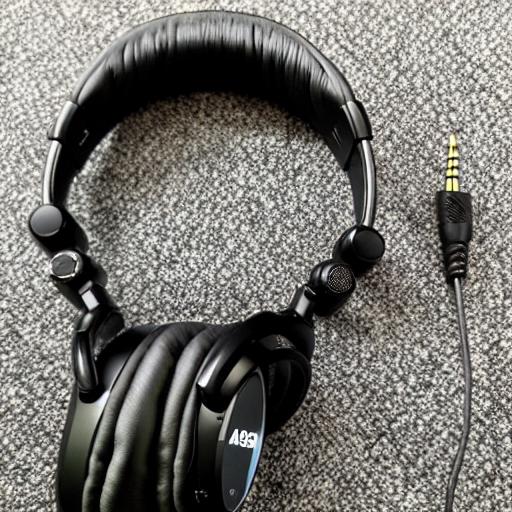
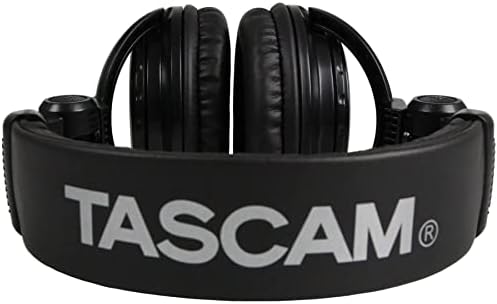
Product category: headphones
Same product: no